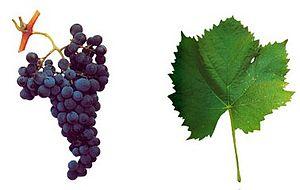
Le Tinta Barroca est un cépage portugais. Il est présent dans la région du Douro principalement, en Afrique du Sud, et en Espagne. Le cépage n’est pas réellement présent en France, il est inscrit sur la liste A2 de France Agrimer. Au Portugal, assemblé à d'autres cépages, il sert à la production du Porto, il y a été implanté au XIXᵉ siècle.